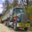
Label: truck